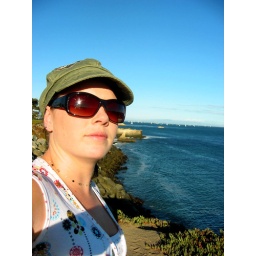
bike ride up West Cliif in Santa Cruz, Ca. just down the street from my house :) DAY 12*